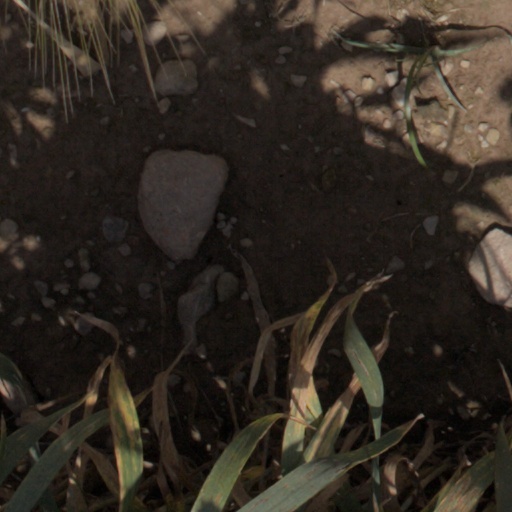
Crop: wheat